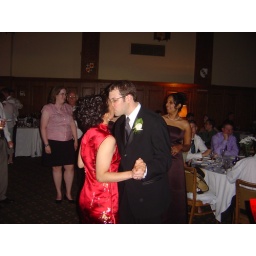
A & L in red dress